List of international goals scored by Pauleta

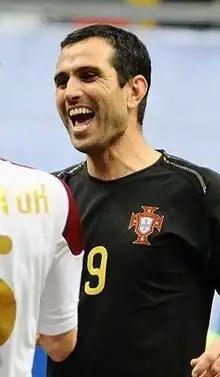
Pauleta in 2011

Pauleta had scored 47 goals in 88 appearances for the Portugal national football team between 1997 and 2006.